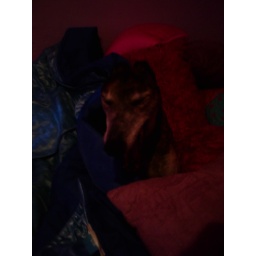
I caught the Vin sleeping in my bed all covered up yesterday!!